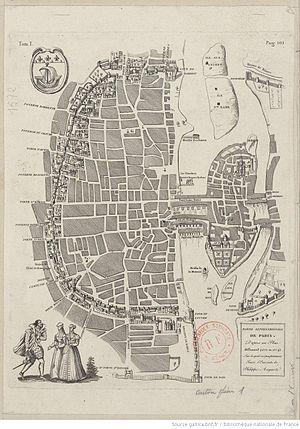
Partie septentrionale de Paris d'après un plan allemand (1572 et 1574). Avec l'enceinte de Philippe-Auguste, ses portes et ses poternes.
L’enceinte de Philippe Auguste est un système de fortification urbaine construit à Paris, à partir de la fin du XIIᵉ siècle. Cette deuxième enceinte médiévale est la plus ancienne dont on connaisse le tracé avec précision.